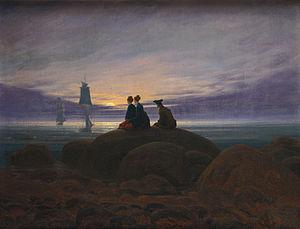
Clair de lune sur le Dniepr est un tableau paysager du peintre russe Arkhip Kouïndji, réalisé en 1880. Il est conservé au Musée russe à Saint-Pétersbourg. Ses dimensions sont de 105 × 146 cm. Le tableau représente le fleuve Dniepr par une nuit de pleine lune en été. La section éclairée du fleuve de couleur verte reflète le clair de lune. Le Dniepr traverse une plaine qui à l'horizon se confond avec le ciel sombre recouverts de quelques nuages légers. Cette toile est considérée comme la plus célèbre parmi les réalisations créatives de Kouïndji.